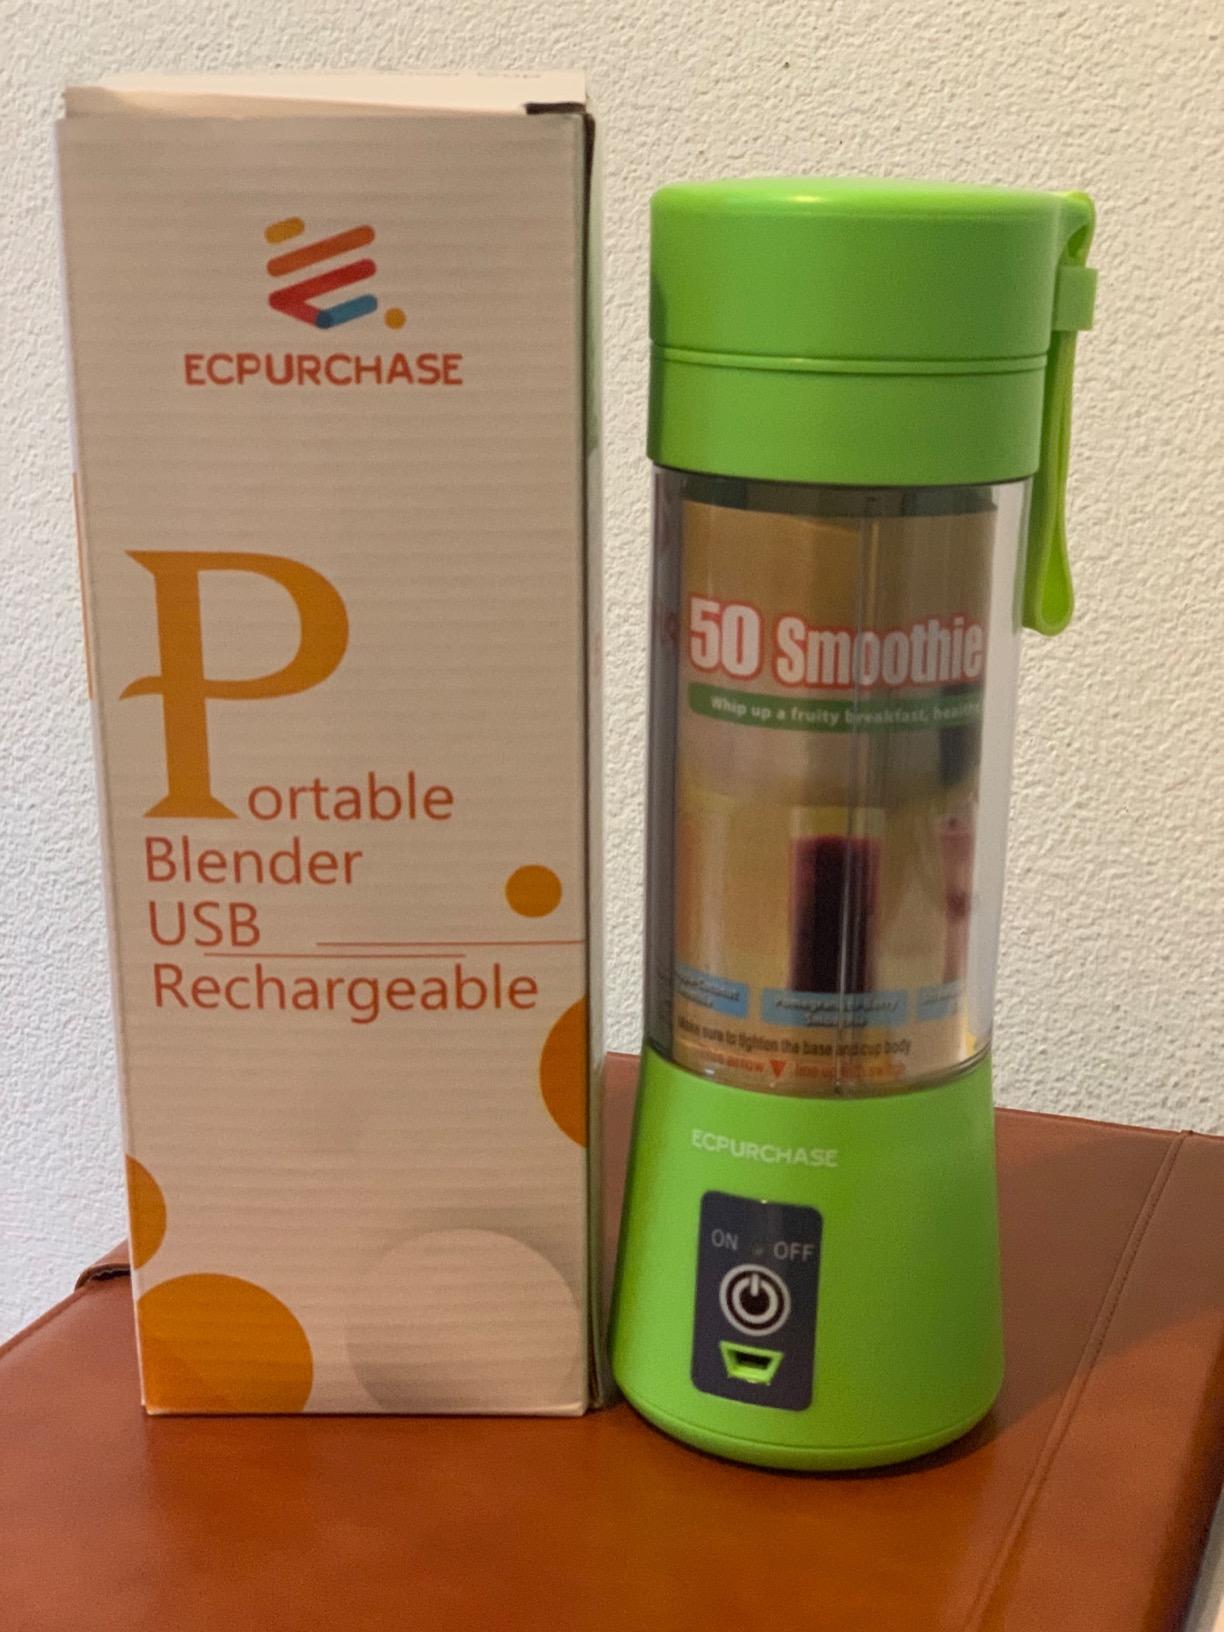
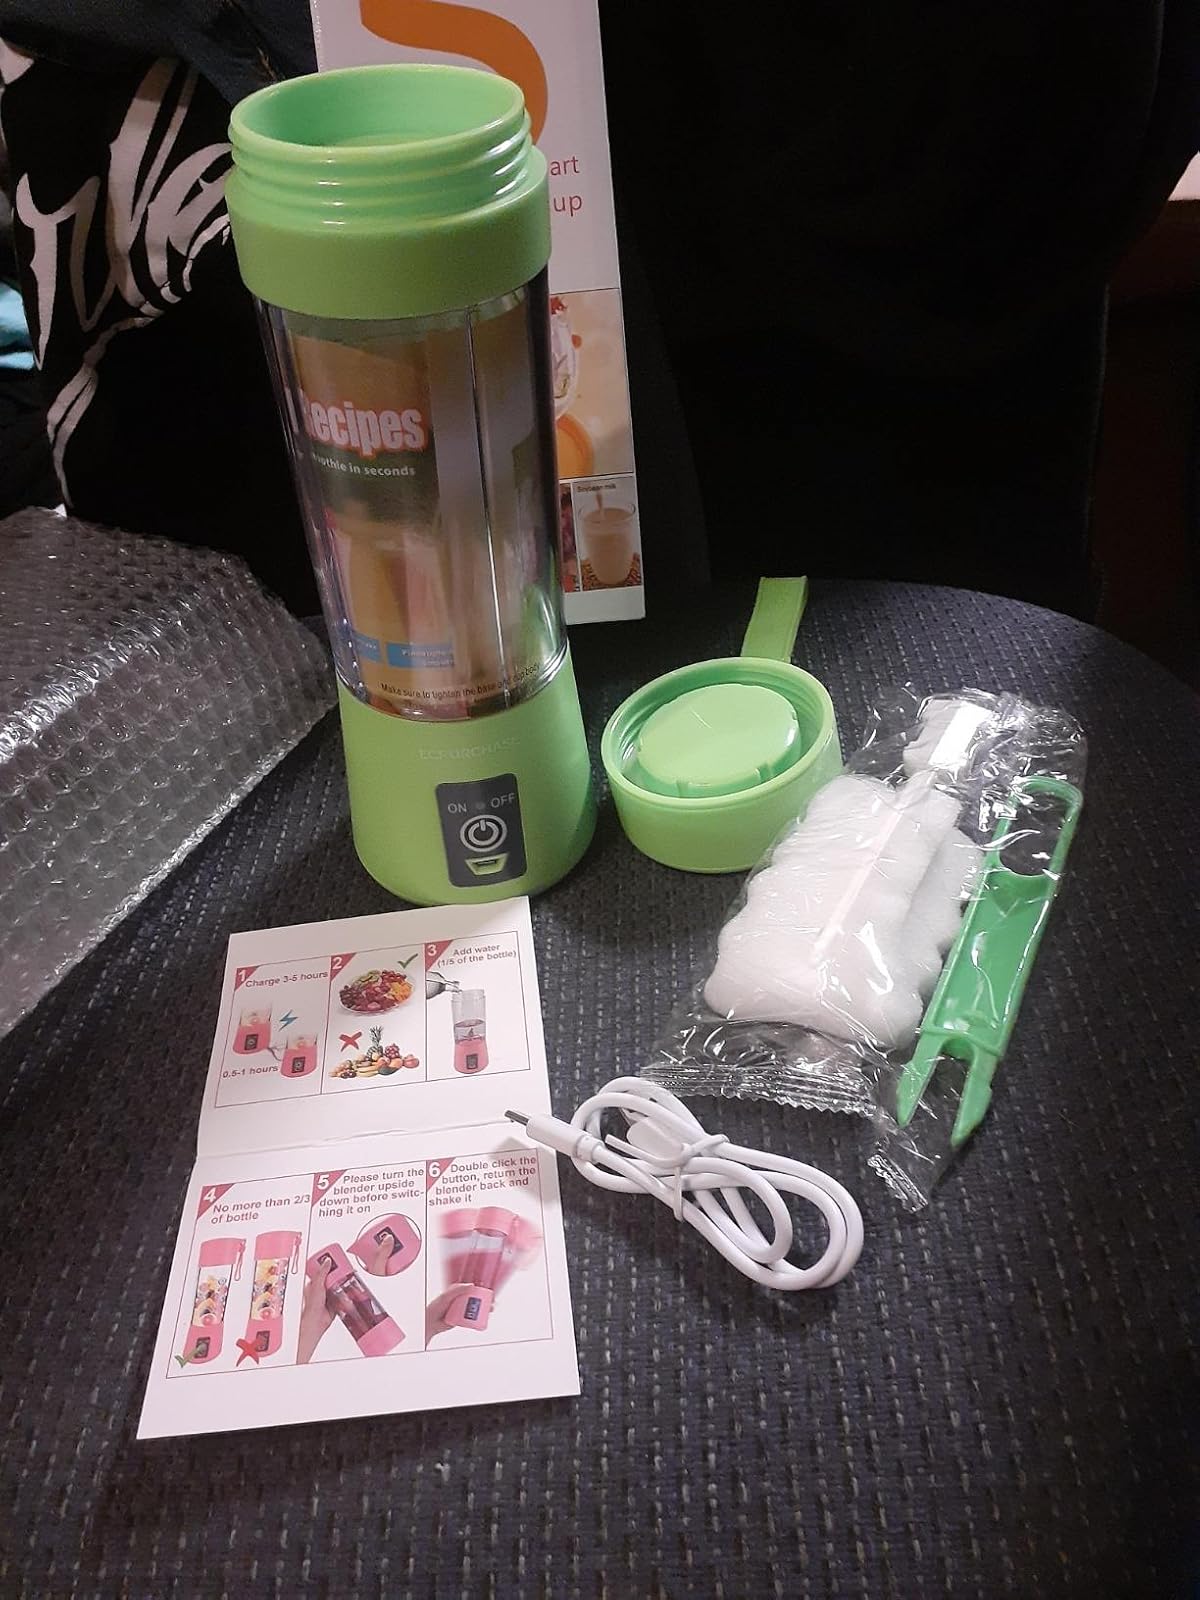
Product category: items_blender
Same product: yes